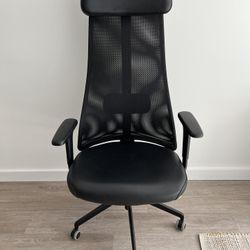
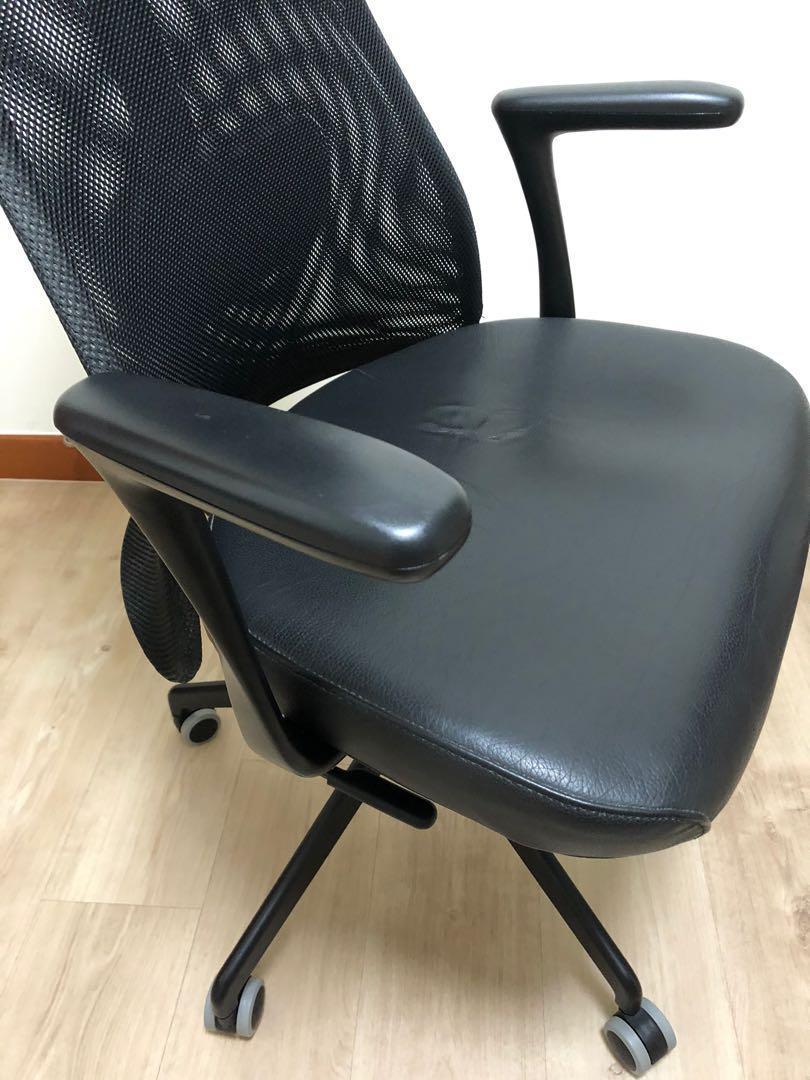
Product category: items_chair
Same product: yes